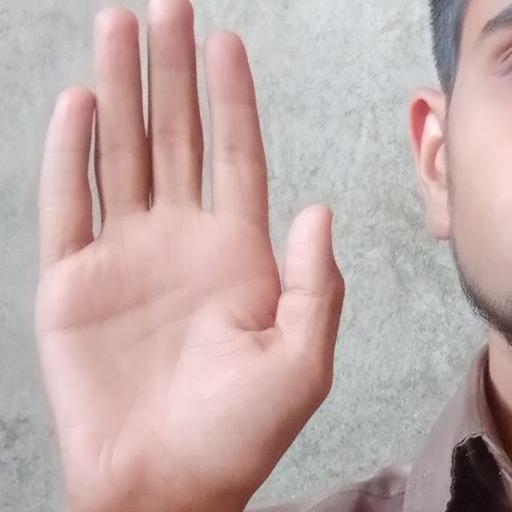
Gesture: stop